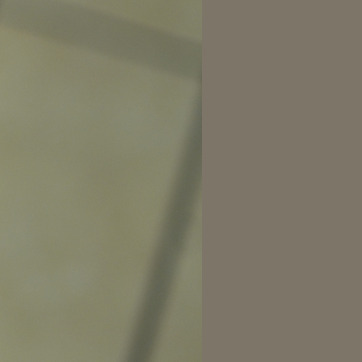
Material: tile